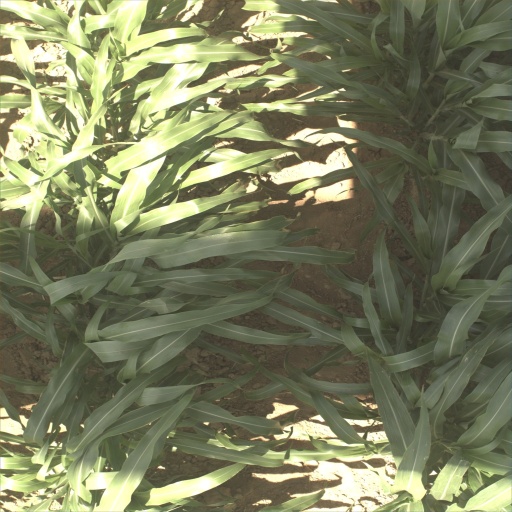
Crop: sorghum